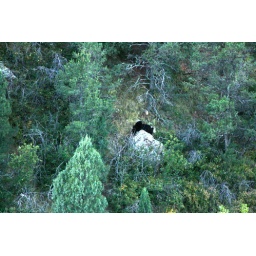
A bear rolling around on a rock in the distance. Colorado Springs.